DS Penske

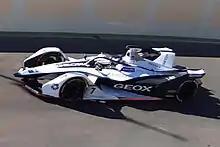
José María López with the Penske EV-3 at the 2019 Marrakesh ePrix.

For the 2018–19 season, the team got rebranded to GEOX Dragon, reflecting the new sponsorship deal with Geox. D'Ambrosio left the team to join Mahindra Racing, which prompted Dragon to promote their reserve driver Maximilian Günther to the empty seat. Prior to the 2019 Mexico City ePrix, Günther was replaced by Felipe Nasr. Günther got back into the seat at the Rome ePrix as Nasr had other commitments. Nasr would never return to Dragon again, however.